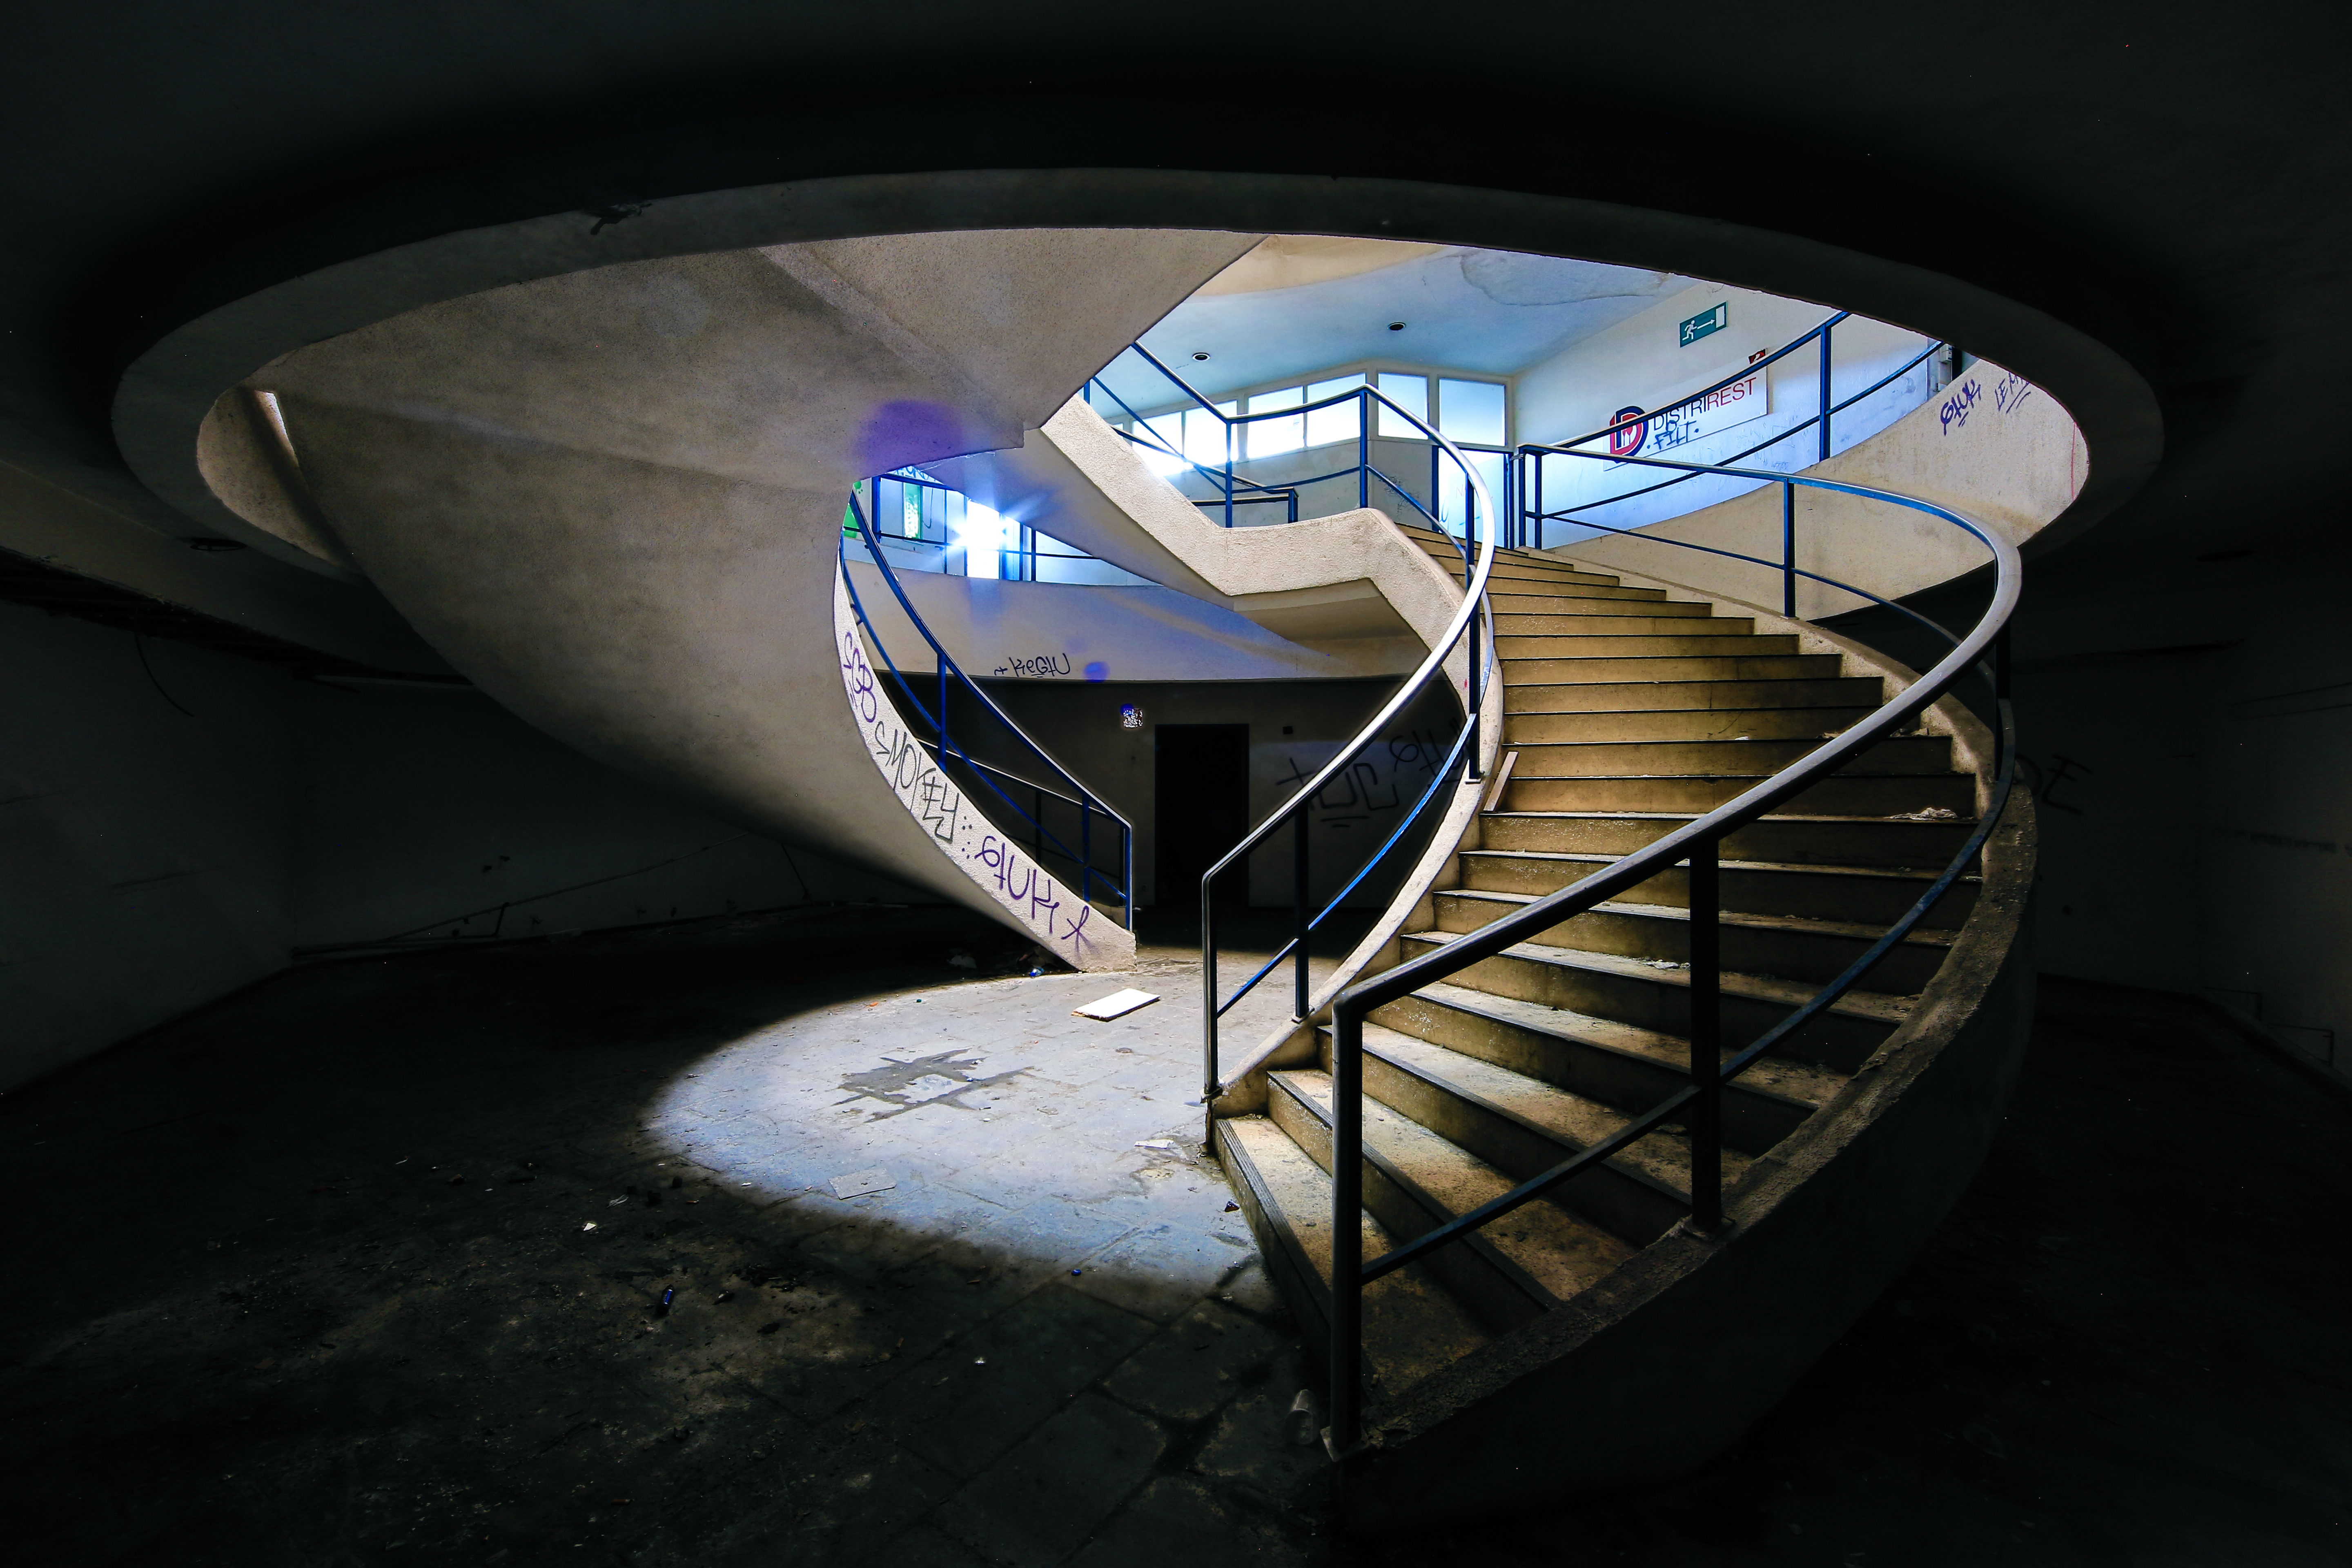
stairs, hallway, turning, rotate, urban, exploration, architecture, photography, spiral, daylighting, handrail, fisheye lens